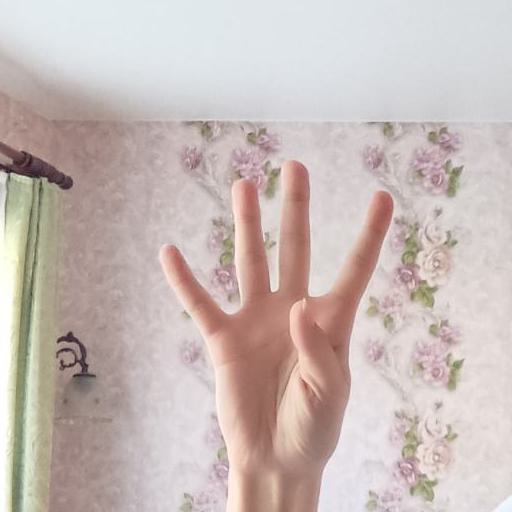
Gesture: four